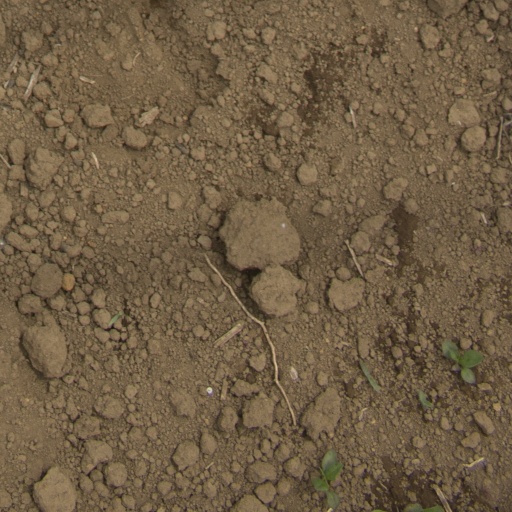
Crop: Jerusalem artichoke